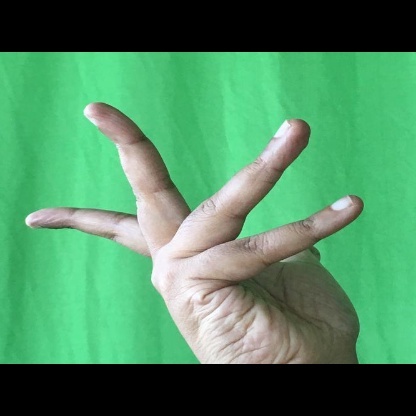
Mudra: Alapadmam